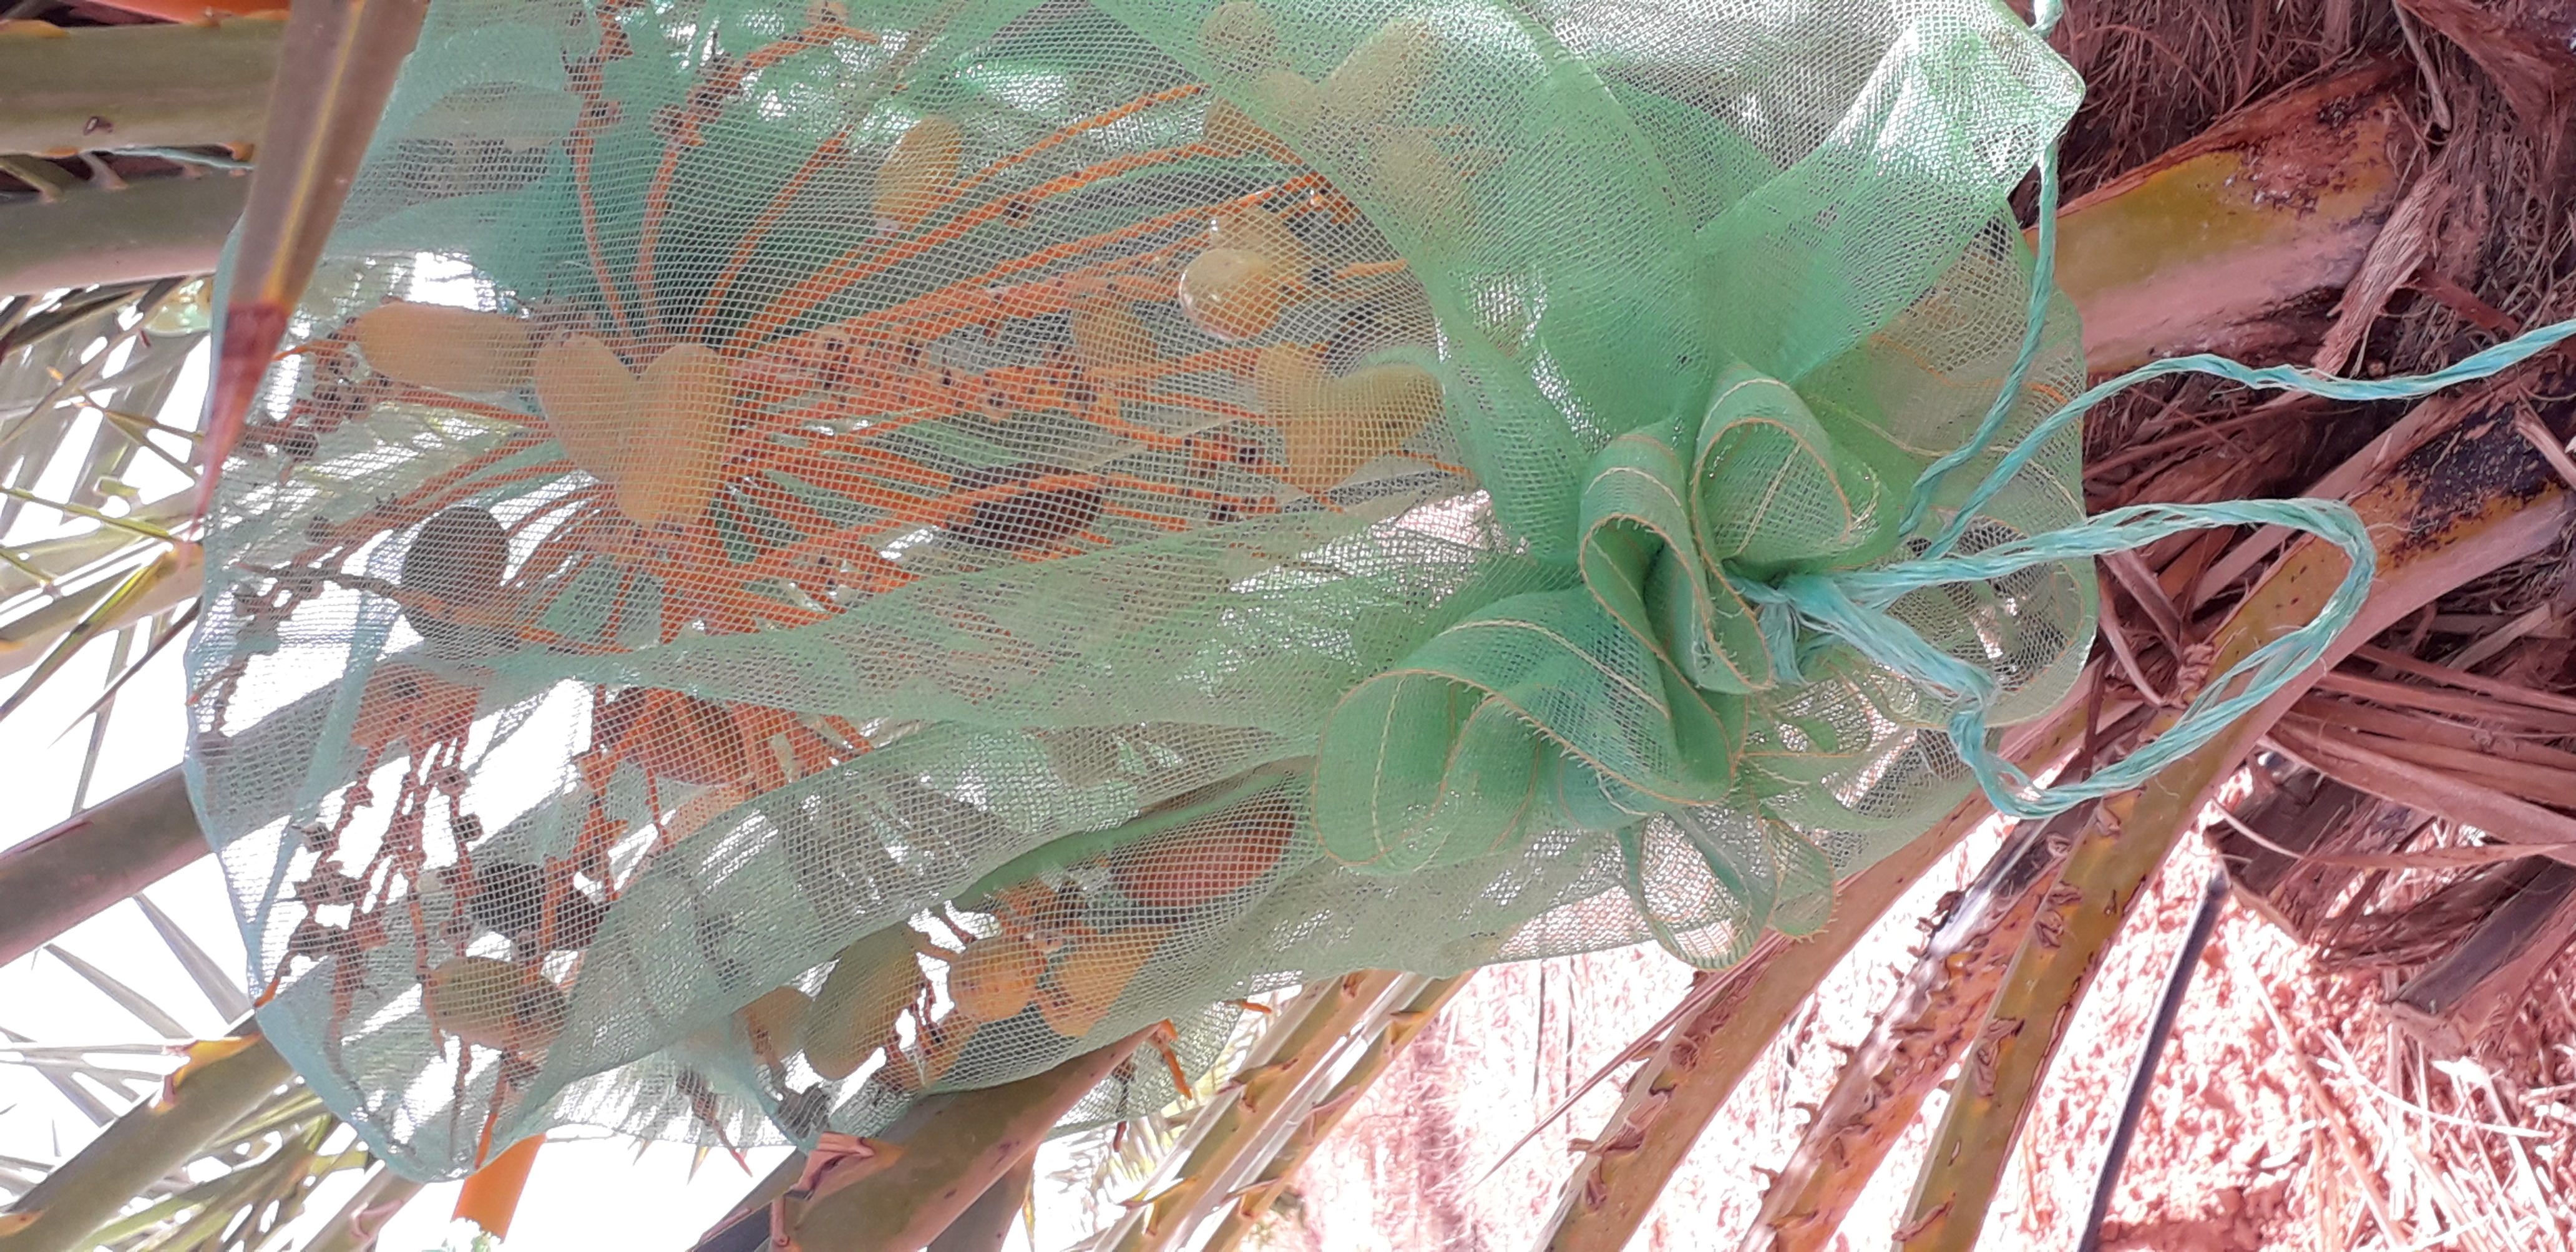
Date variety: kholt